Dereboyu Avenue

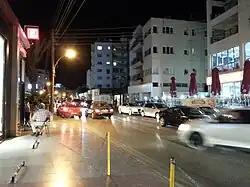
Dereboyu Avenue at night

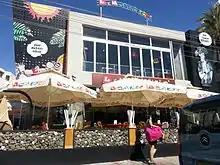
A restaurant in the avenue

At the southern part of the avenue, near the Green Line today, lies a historical Armenian cemetery. Based on records, the use of this area for burial purposes is estimated to date back to the 15th century, but the graves in the area are thought to have been destroyed by the Venetian administration in the 1560s, as all that stood immediately outside the city walls was destroyed for security purposes against the imminent Ottoman attack. The first modern burials in this cemetery are thought to have taken place in around 1810. The burials continued until 1931 and the cemetery was maintained until 1963.